Blast ball

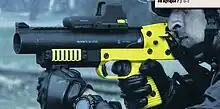
A riot police officer aiming a riot gun loaded with blast balls in 2009

Blast balls can be used against aggressive crowds during situations in which rioters significantly outnumber police or prison guards. In this application, they are intended to frighten away and disperse "casual" rioters, or those who have been "sucked into" the contagion of the crowd, allowing police or prison guards to separate them from, and engage with, the remaining "hardcore instigator" element.